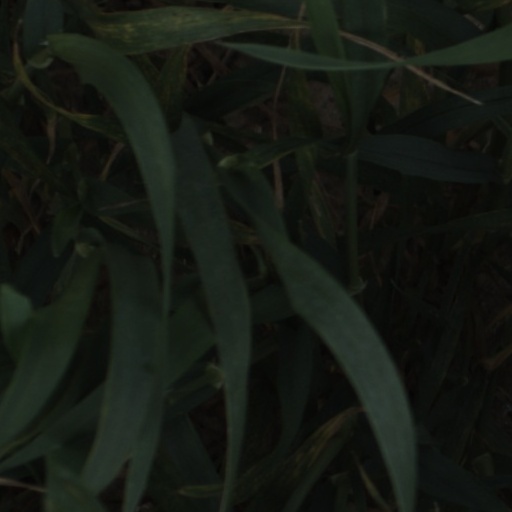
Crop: wheat